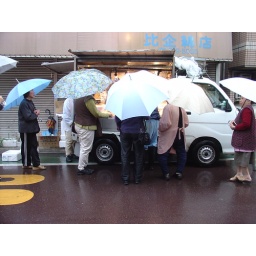
Ladies queuing up for the fish truck in the rain.